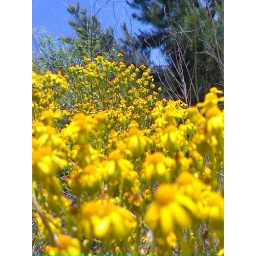
Some wild flowers in the forest to remind me that God loves me and beautifies the desolate.